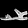
Label: Sandal